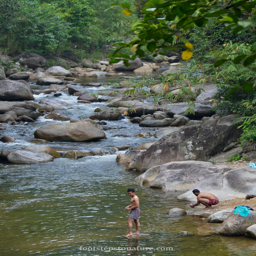
there were quite a number of campers by the river .